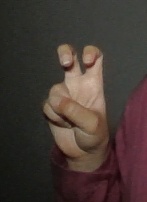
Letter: toot